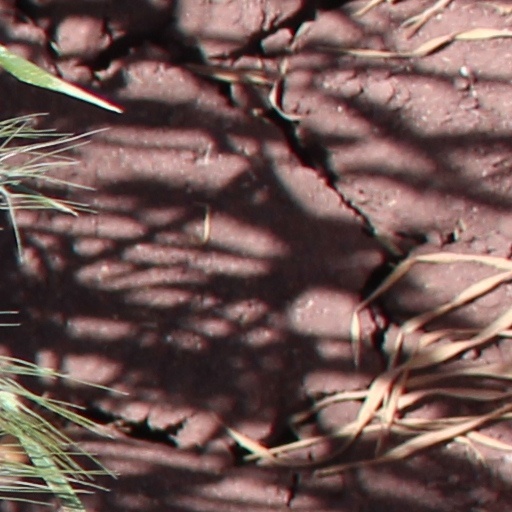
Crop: wheat